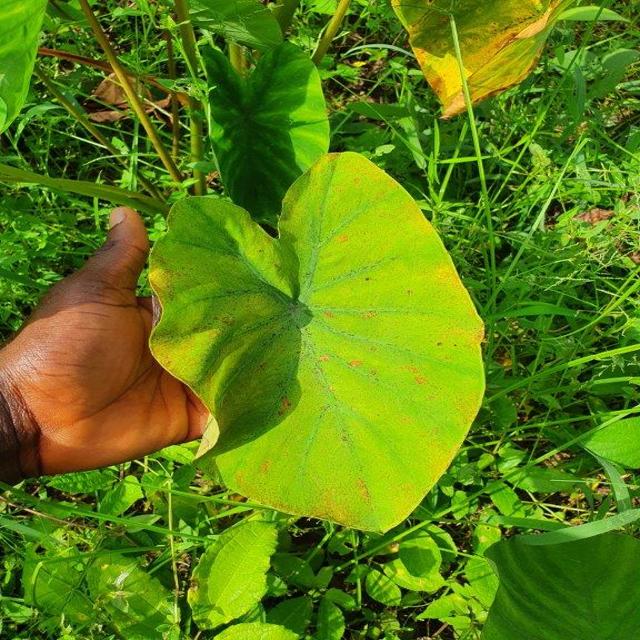
Label: Mid_Blight